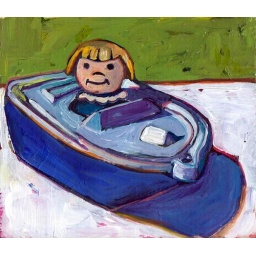
fisher price girl in a boat